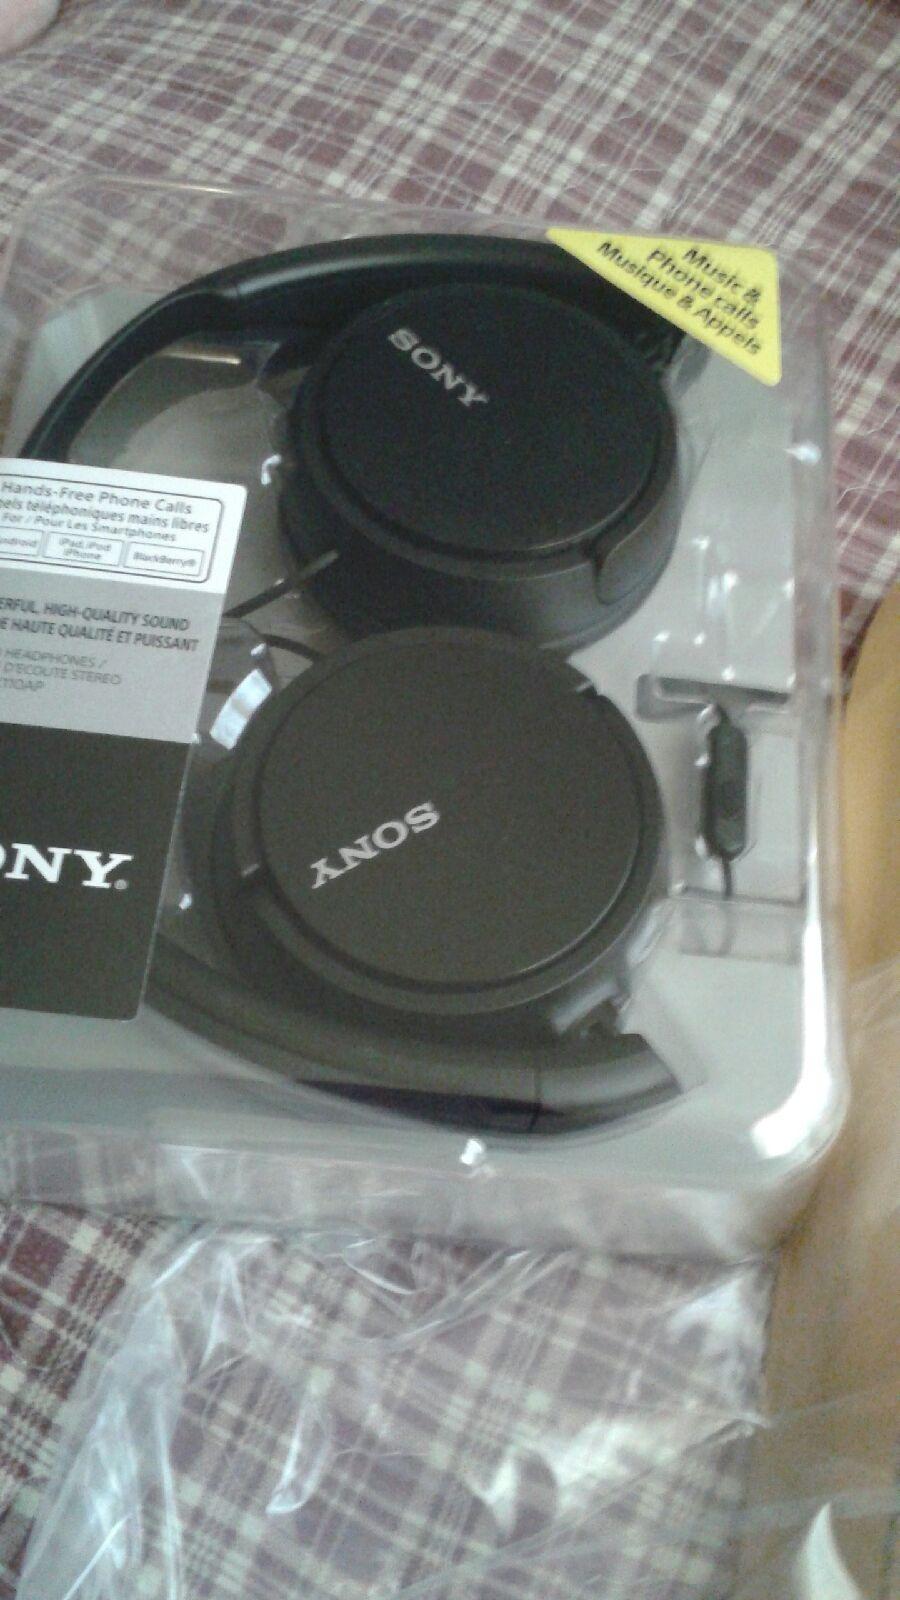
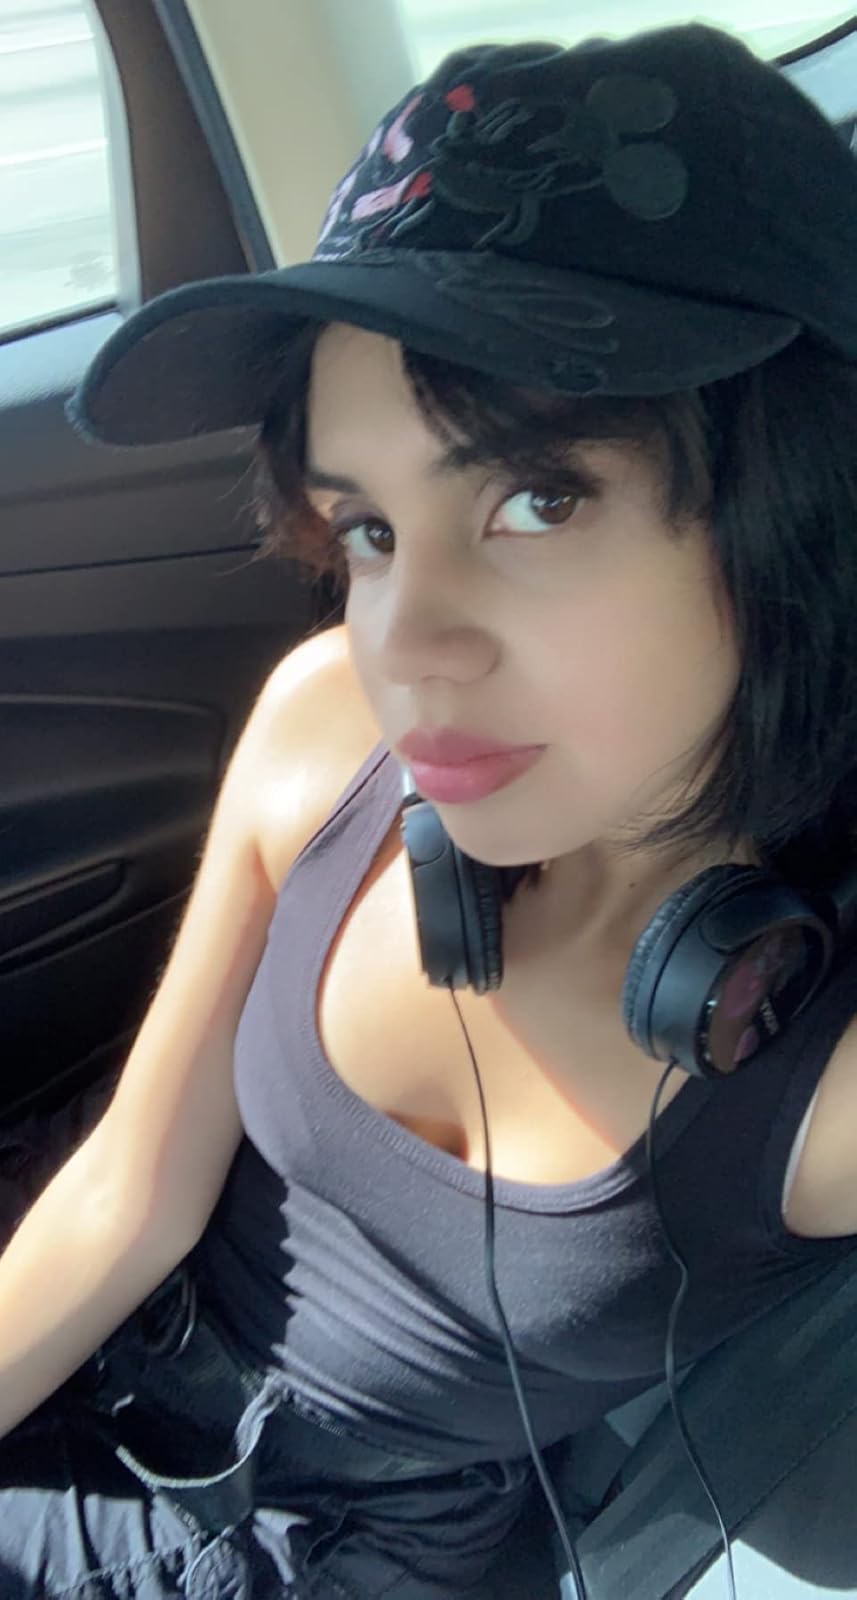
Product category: headphones
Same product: no